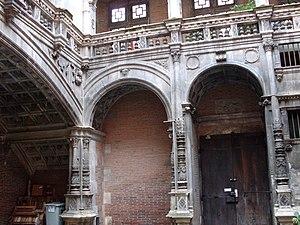
Hôtel de Bernuy / lycée Fermat, la première cour
Le Pastel des teinturiers ou guède est une espèce de plantes herbacées bisannuelles, de la famille des Brassicaceae, qui pousse à l'état sauvage en Europe du Sud-Est ainsi qu'en Asie Centrale et en Asie du Sud-Ouest. Nommée waide en Picardie, vouède en Normandie et wedde dans le Nord, elle est connue aussi sous les noms vernaculaires d'Herbe de saint Philippe, Varède, Herbe du Lauragais.
Cet article recense les monuments historiques français classés en 1889.
Cet article recense les monuments historiques de Toulouse.